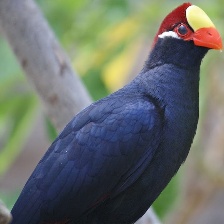
Species: VIOLET TURACO
Scientific name: MUSOPHAGA VIOLACEA